History of Singapore

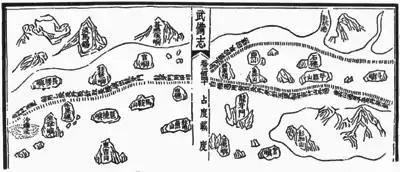
The Mao Kun map from Wubei Zhi which is based on the early 15th century maps of Zheng He showing Temasek (淡馬錫) at the top left, and Long Ya Men (龍牙門) on the right panel.

In 1320, the Mongol Empire sent a trade mission to a place called "Long Ya Men" (or "Dragon's Teeth Gate"), which is believed to be Keppel Harbour at the southern part of the island. The Chinese traveller Wang Dayuan, visiting the island around 1330, described "Long Ya Men" as one of the two distinct settlements in "Dan Ma Xi" (from Malay "Temasek"), the other being "Ban Zu" (from Malay "pancur"). "Ban Zu" is thought to be present day Fort Canning Hill, and recent excavations in Fort Canning found evidence indicating that Singapore was an important settlement in the 14th century. Wang mentioned that the natives of "Long Ya Men" (thought to be the "Orang Laut") and Chinese residents lived together in "Long Ya Men". Singapore is one of the oldest locations where a Chinese community is known to exist outside China, and the oldest confirmed by archaeological and historical research.